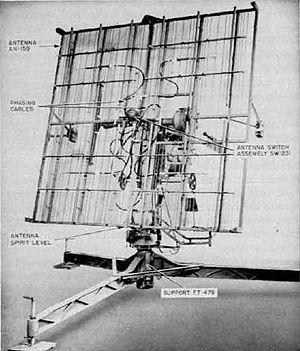
Le SCR-658 succéda au radar SCR-258 et fut développé en même temps que le radar SCR-268, le premier radar opérationnel américain. Sa mission principale fut de suivre les ballons-sondes lors de radiosondages en remplacement du théodolite manuel difficile à utiliser par mauvais temps. Ce radar était de faible dimension permettant de le déplacer rapidement d'un endroit à l'autre grâce à la remorque Ben Hur. Il n'existe qu'un seul survivant de ce radar, au National Museum of the United States Air Force de Dayton.